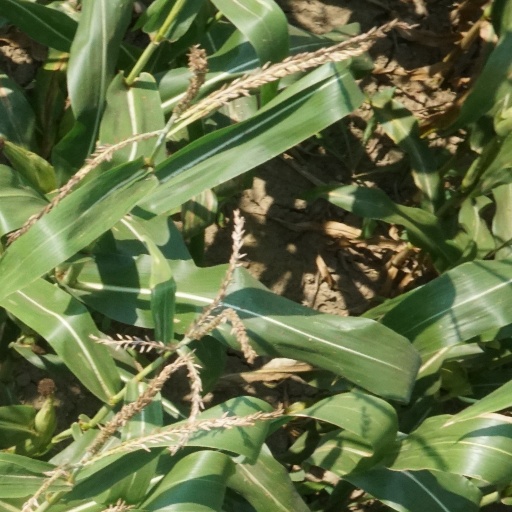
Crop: maize; corn